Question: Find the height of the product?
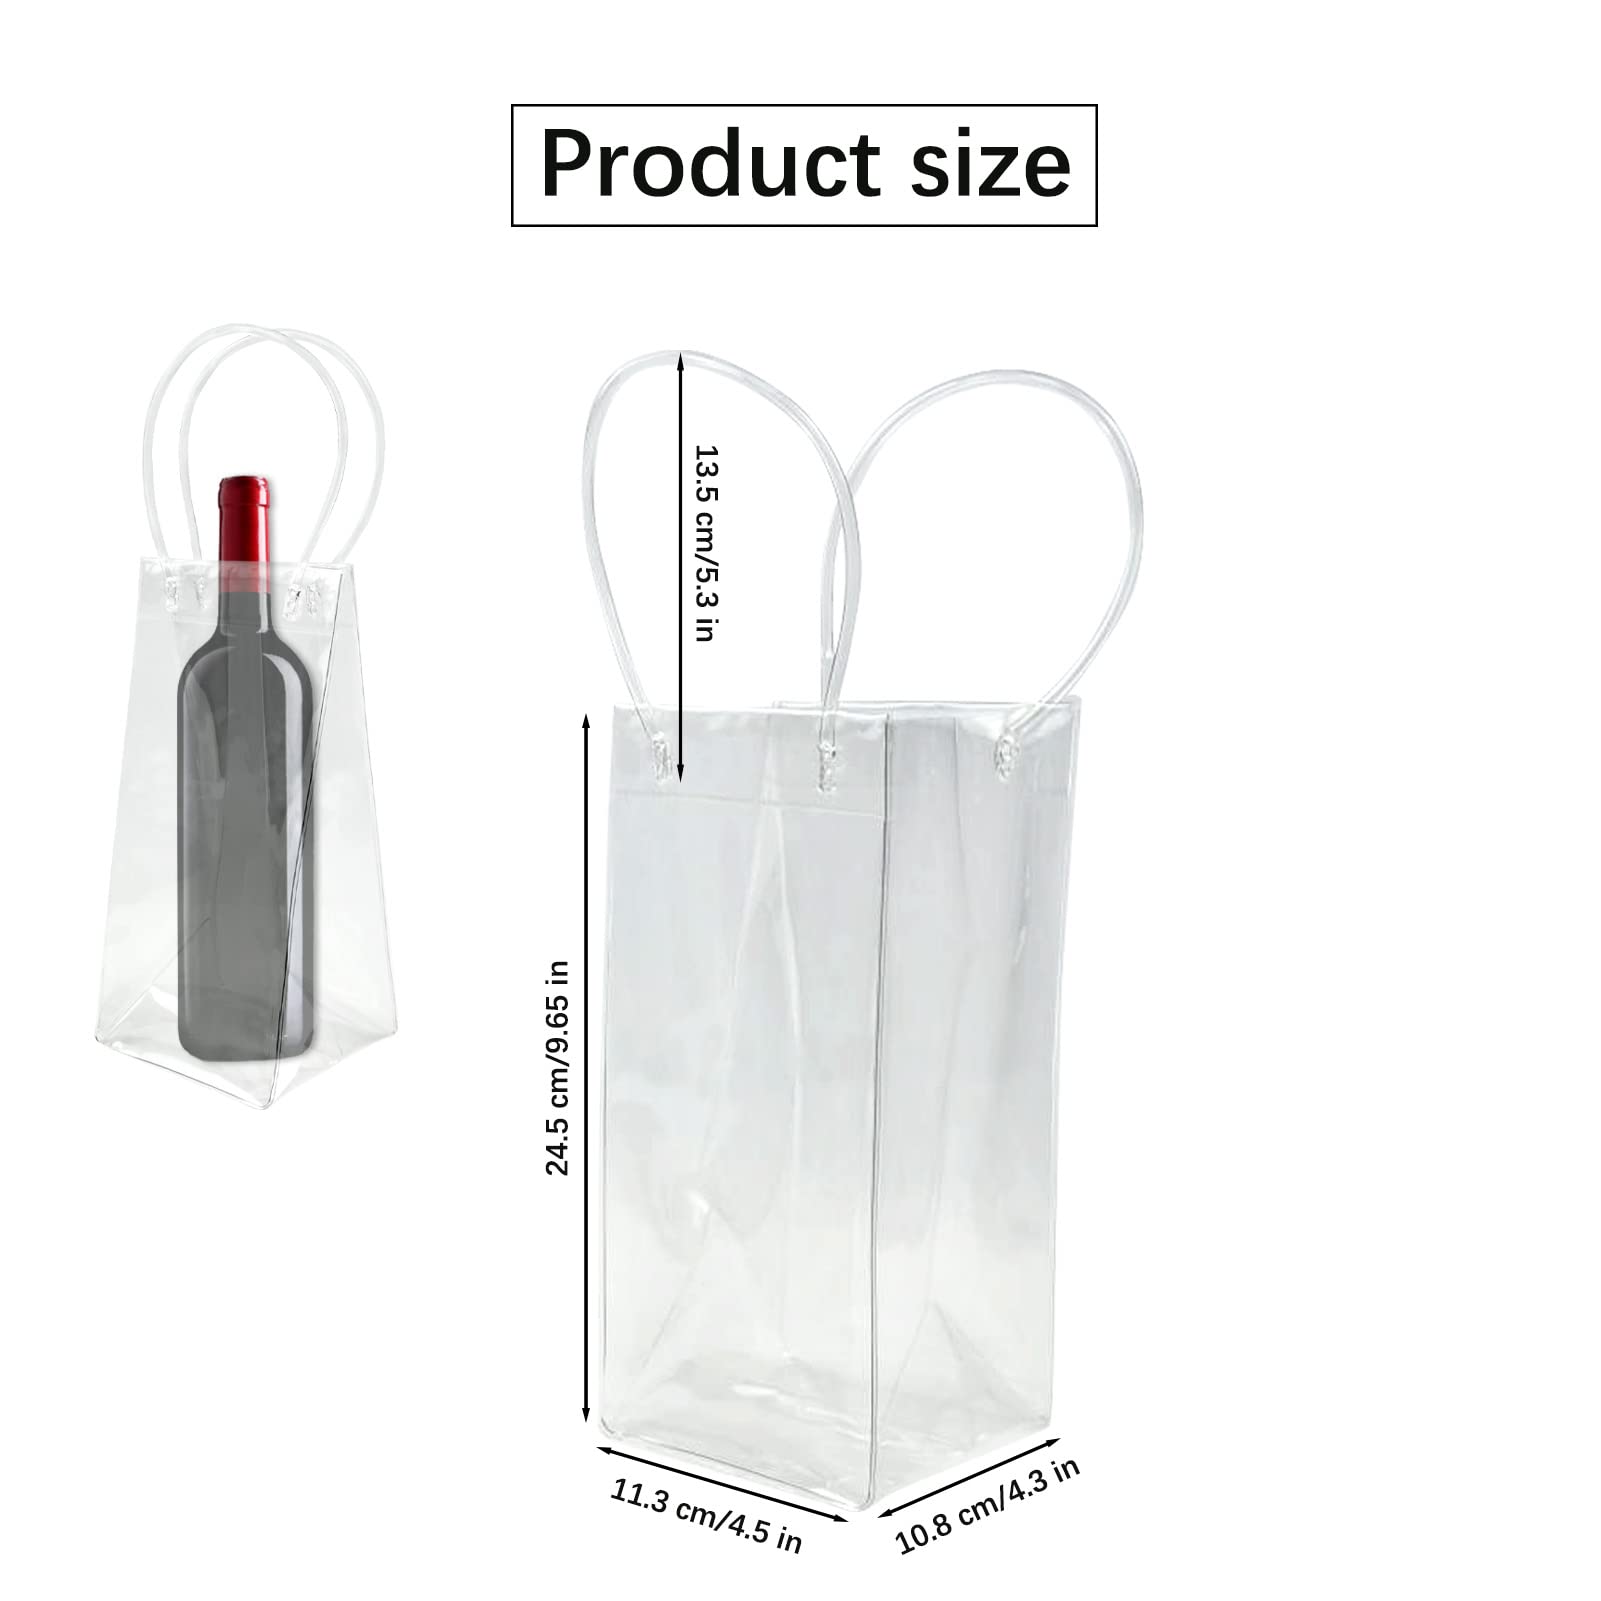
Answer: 24.5 centimetre